First Nations in Canada

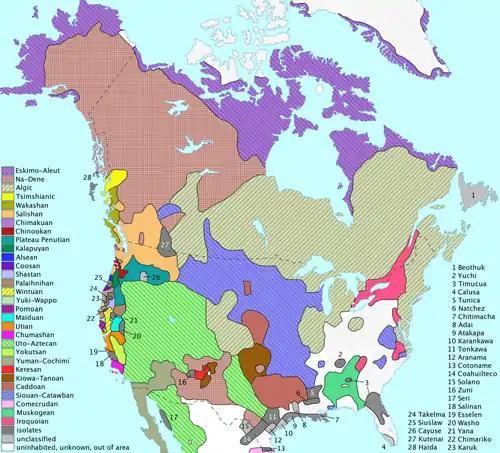
Linguistic areas of North American Indigenous peoples at the time of European contact.

Aboriginal people in Canada interacted with Europeans as far back as 1000 AD, but prolonged contact came only after Europeans established permanent settlements in the 17th and 18th centuries. European written accounts noted friendliness on the part of the First Nations, who profited in trade with Europeans. Such trade strengthened the more organized political entities such as the Iroquois Confederation. The Aboriginal population is estimated to have been between 200,000 and two million in the late 15th century. The effect of European colonization was a 40 to 80 percent Aboriginal population decrease post-contact. This is attributed to various factors, including repeated outbreaks of European infectious diseases such as influenza, measles and smallpox (to which they had not developed immunity), inter-nation conflicts over the fur trade, conflicts with colonial authorities and settlers and loss of land and a subsequent loss of nation self-suffiency. For example, during the late 1630s, smallpox killed more than half of the Huron, who controlled most of the early fur trade in what became Canada. Reduced to fewer than 10,000 people, the Huron Wendat were attacked by the Iroquois, their traditional enemies. In the Maritimes, the Beothuk disappeared entirely.